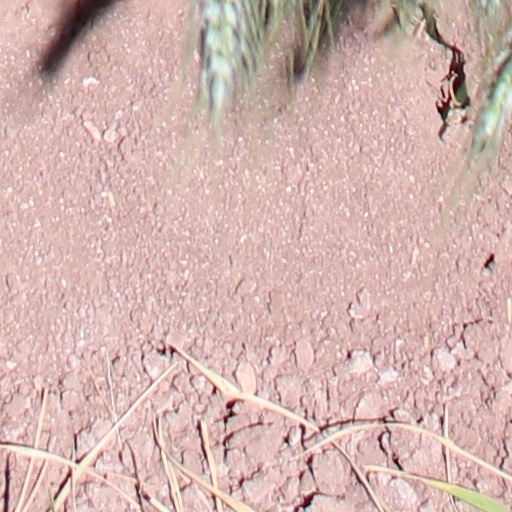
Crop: wheat